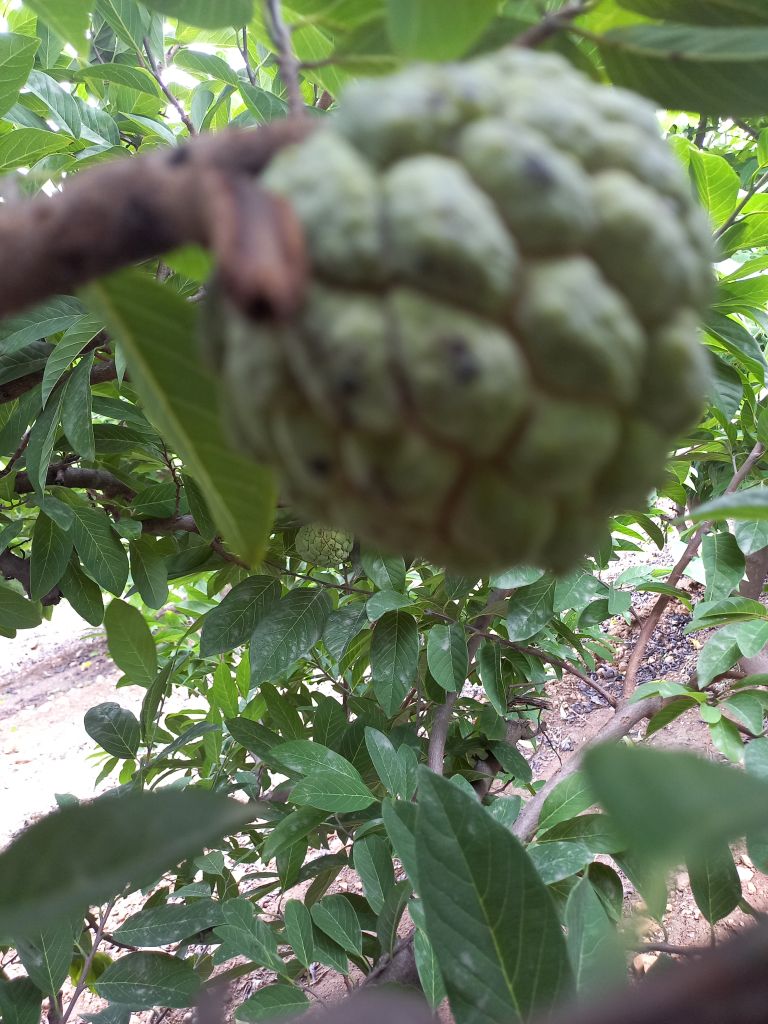
Disease label: Leaf spot on fruit